History of the Byzantine Empire

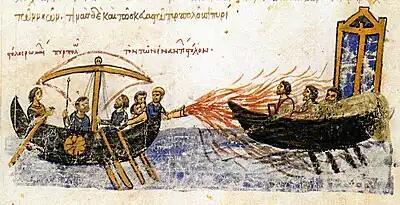
Greek fire was first used by the Byzantine Navy during the Byzantine-Arab Wars (from the Madrid Skylitzes, Biblioteca Nacional de España, Madrid).

The withdrawal of massive numbers of troops from the Balkans to combat the Persians and then the Arabs in the east opened the door for the gradual southward expansion of Slavic peoples into the peninsula, and, as in Anatolia, many cities shrank to small fortified settlements. In the 670s the Bulgars were pushed south of the Danube by the arrival of the Khazars, and in 680 Byzantine forces which had been sent to disperse these new settlements were defeated. In the next year Constantine IV signed a treaty with the Bulgar khan Asparukh, and the new Bulgarian state assumed sovereignty over a number of Slavic tribes which had previously, at least in name, recognized Byzantine rule. In 687–688, the emperor Justinian II led an expedition against the Slavs and Bulgars which made significant gains, although the fact that he had to fight his way from Thrace to Macedonia demonstrates the degree to which Byzantine power in the north Balkans had declined.